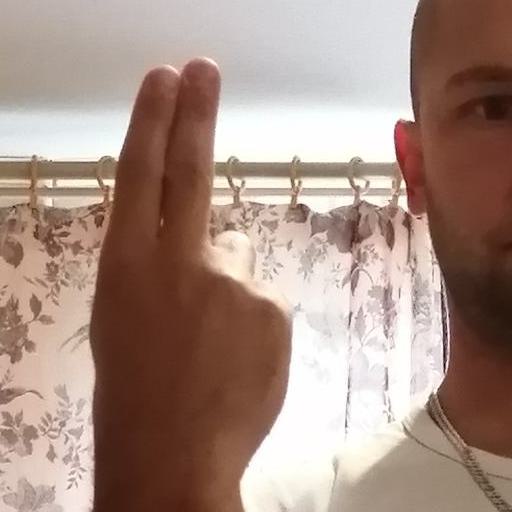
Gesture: two_up_inverted